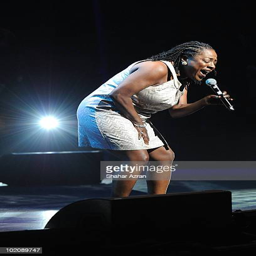
rhythm and blues artist attends ceremony after party